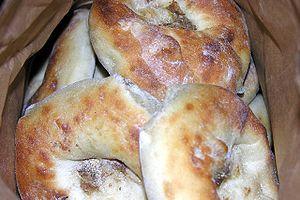
La cuisine des États-Unis est extrêmement diversifiée et difficile à définir, les États-Unis ayant attiré des immigrants du monde entier, apportant chacun leur culture et leurs goûts culinaires.